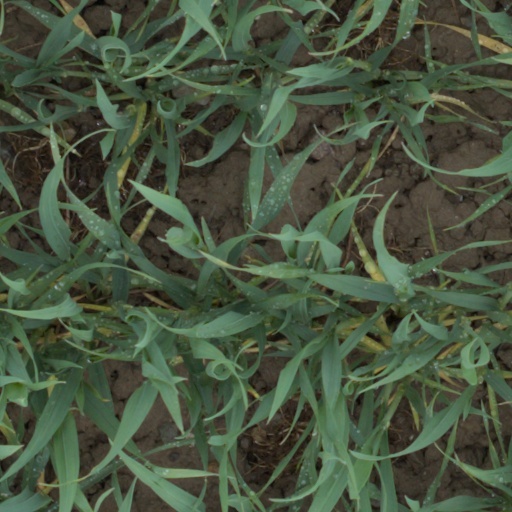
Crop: wheat